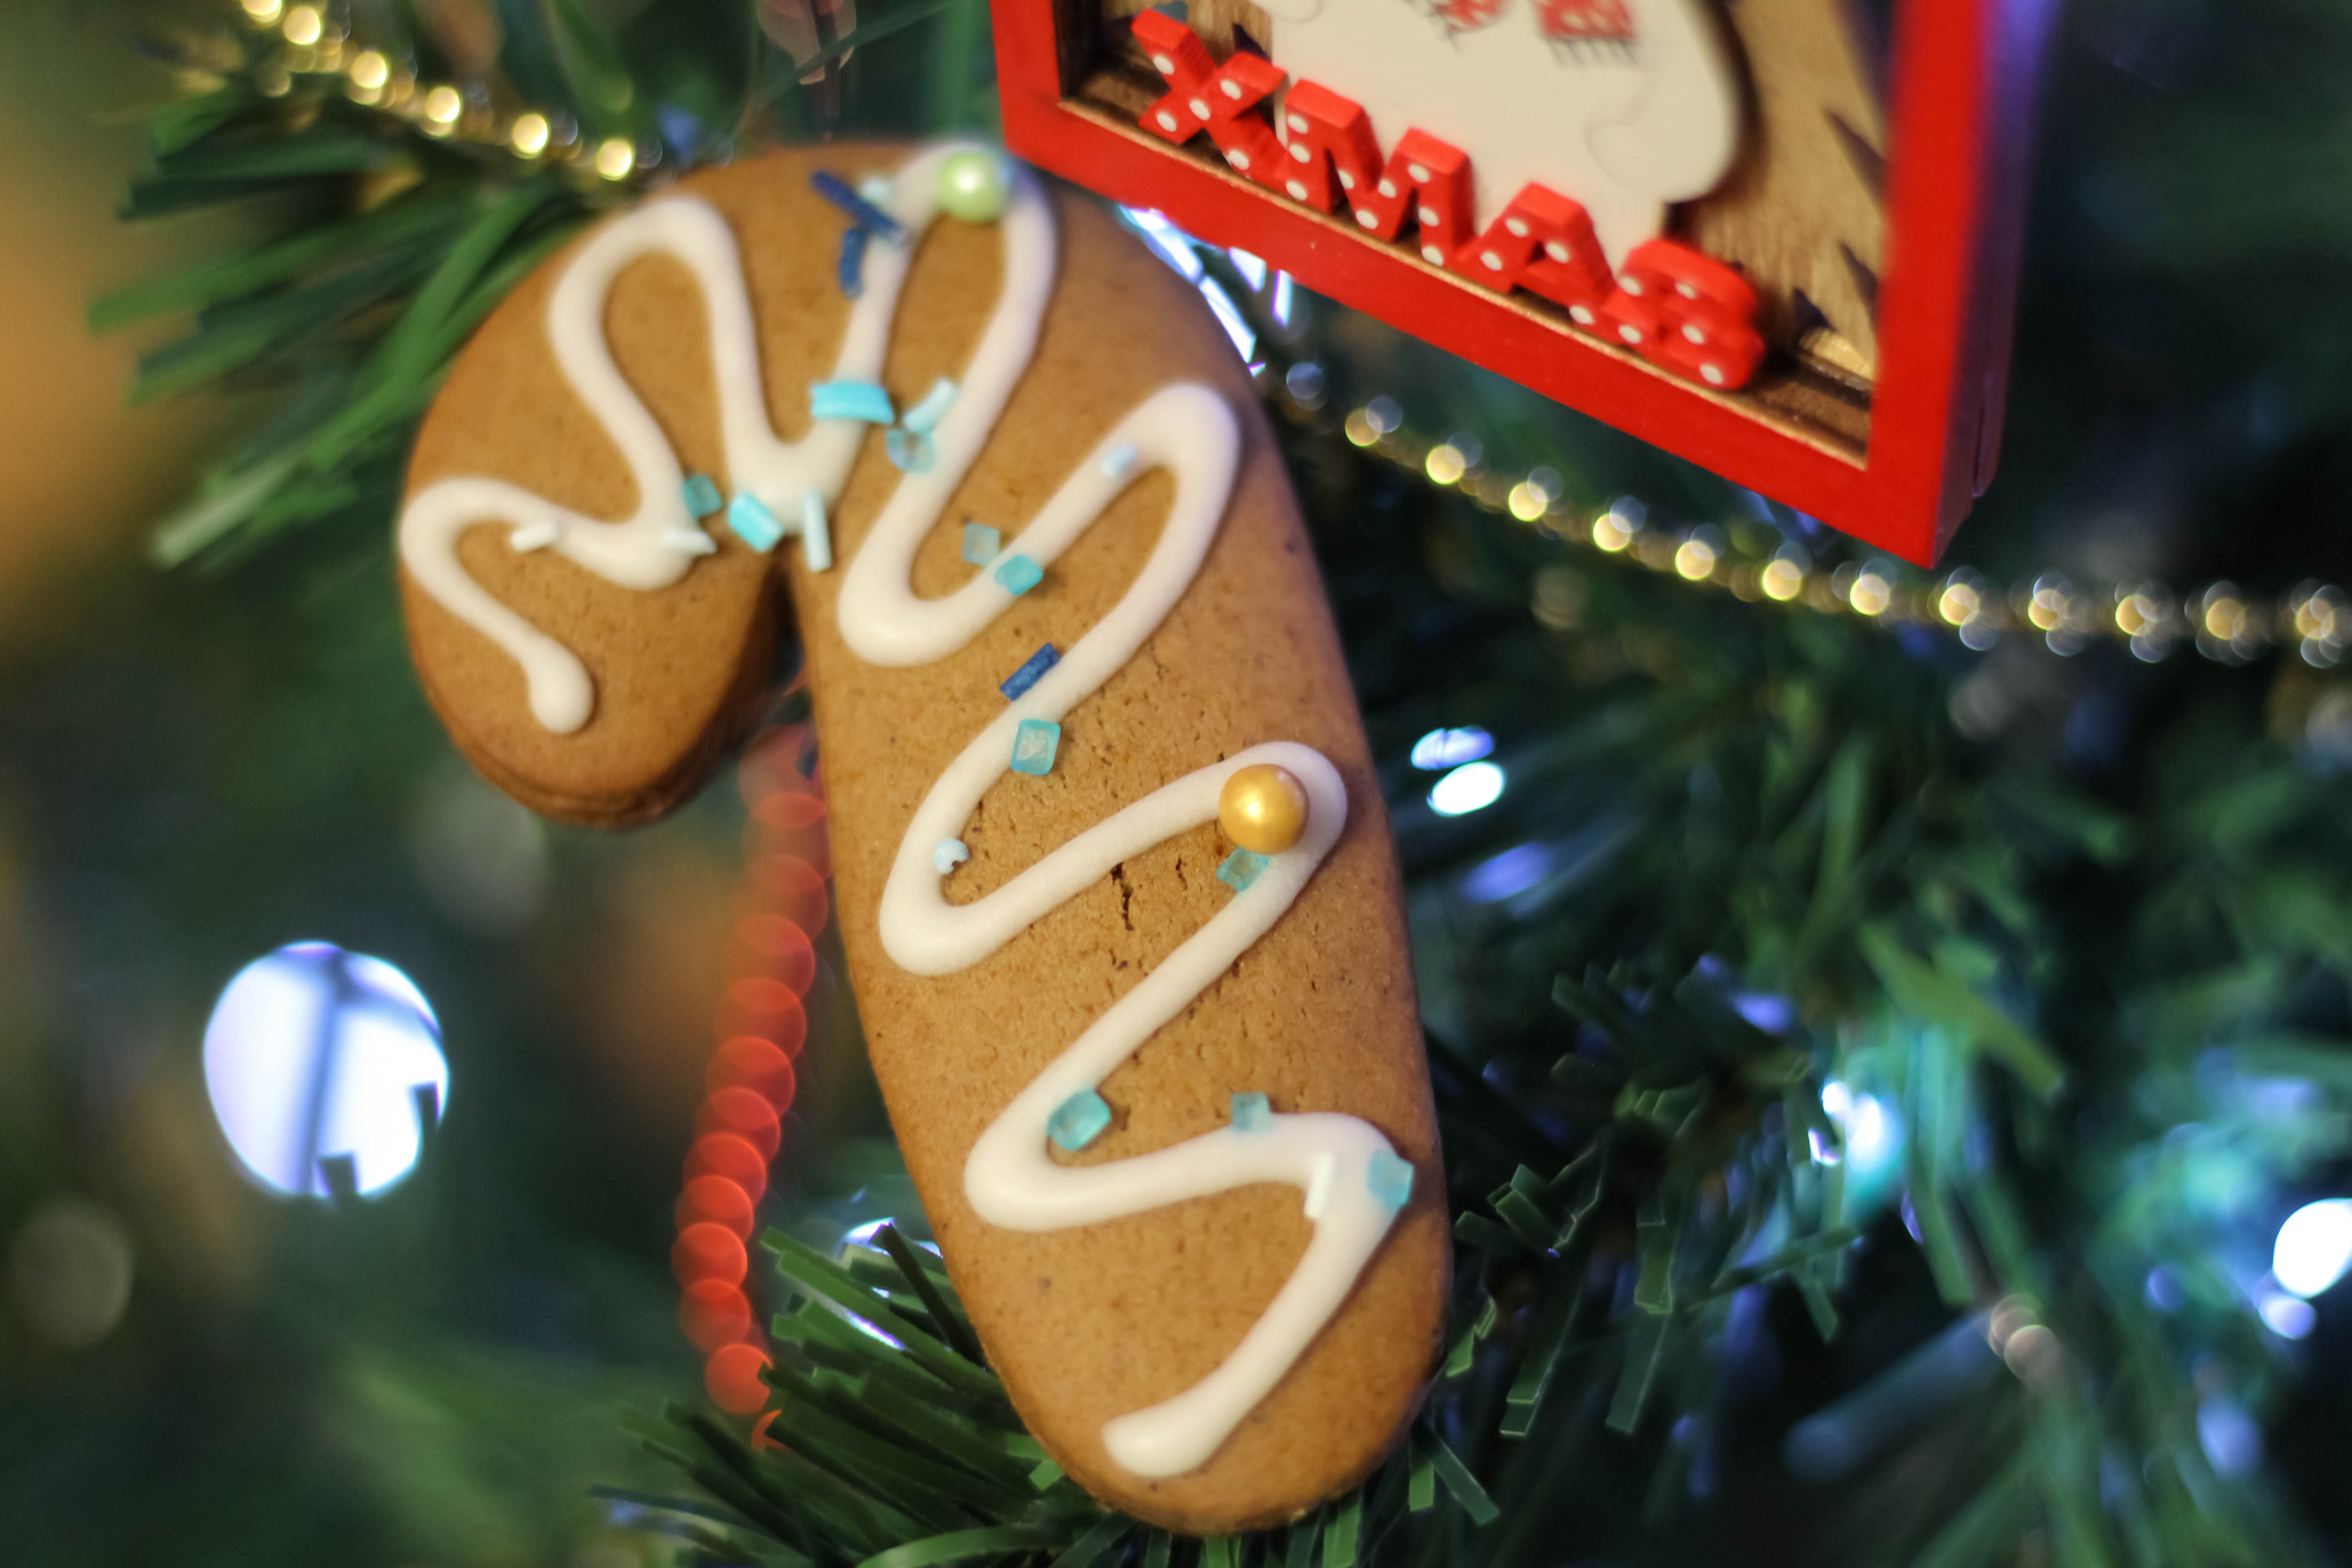
Christmas toy, gingerbread, christmas, holiday, christmas tree, christmas ornament, light, plant, Holiday ornament, christmas decoration, food, ornament, Polkagris, event, evergreen, tree, sweetness, christmas eve, tradition, conifer, candy cane, confectionery, interior design, christmas lights, finger food, decoration, cuisine, fir, comfort food, pine, pine family, recipe, icing